Statue of Mihai Eminescu, Montreal

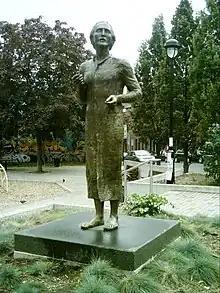

The Mihai Eminescu Statue is a monument in the Plateau-Mont-Royal area of Montreal, Quebec, Canada.